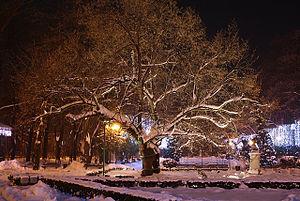
Le tilleul argenté, encore appelé Tilleul de Hongrie, est un arbre de la famille des Tiliaceae, ou des Malvaceae, sous-famille des Tilioideae, selon la classification phylogénétique. C'est une espèce originaire de l'est du bassin méditerranéen. Résistant bien à la pollution, il est souvent employé comme arbre d'alignement dans les villes.